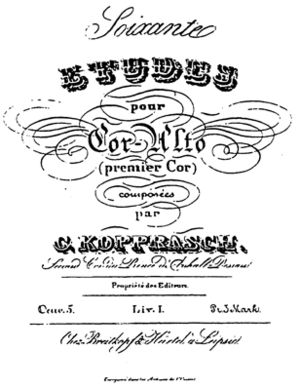
Etude
Det original omslag til Georg Koppraschs Soixante Études (Tres Etuder), 1832
En etude er en kort musikkomposition lavet til øvelser af en speciel teknisk sværhedsgrad på et soloinstrument. Den er skrevet til ét instrument, da det varierer meget, hvilke øvelser der er gode og/eller anvendelige for de forskellige instrumenter. Eksempelvis er det ikke muligt at lave vibratoøvelser på et klaver, hvorimod de kan laves på mange andre instrumenter.